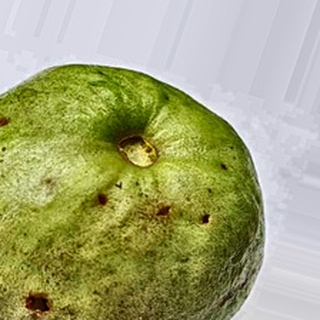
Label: guava_fruit_fly